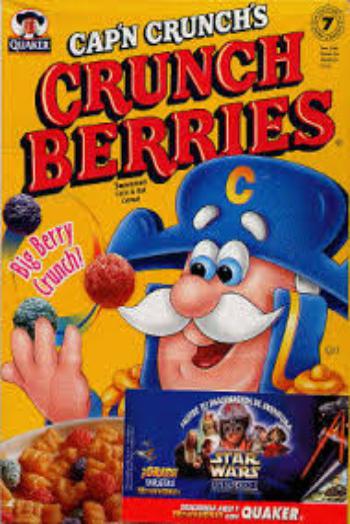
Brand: Cap'n Crunch Crunch Berries
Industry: Food